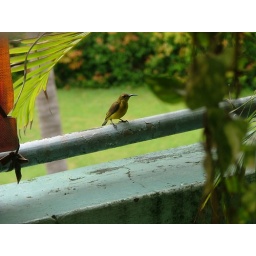
bird by the balcony